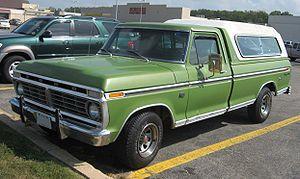
Le Ford F-Series est une gamme américaine de modèles de pick-up de la société Ford Motor Company, vendue pendant plus de cinq décennies. Le modèle le plus populaire de la F-Série est le F-150. Il est le véhicule le plus vendu dans le monde pendant 23 ans et le pick-up le plus vendu aux États-Unis et au Canada pendant 28 ans. Les analystes estiment que les seuls F-Series composent la moitié des bénéfices Ford ces dernières années.